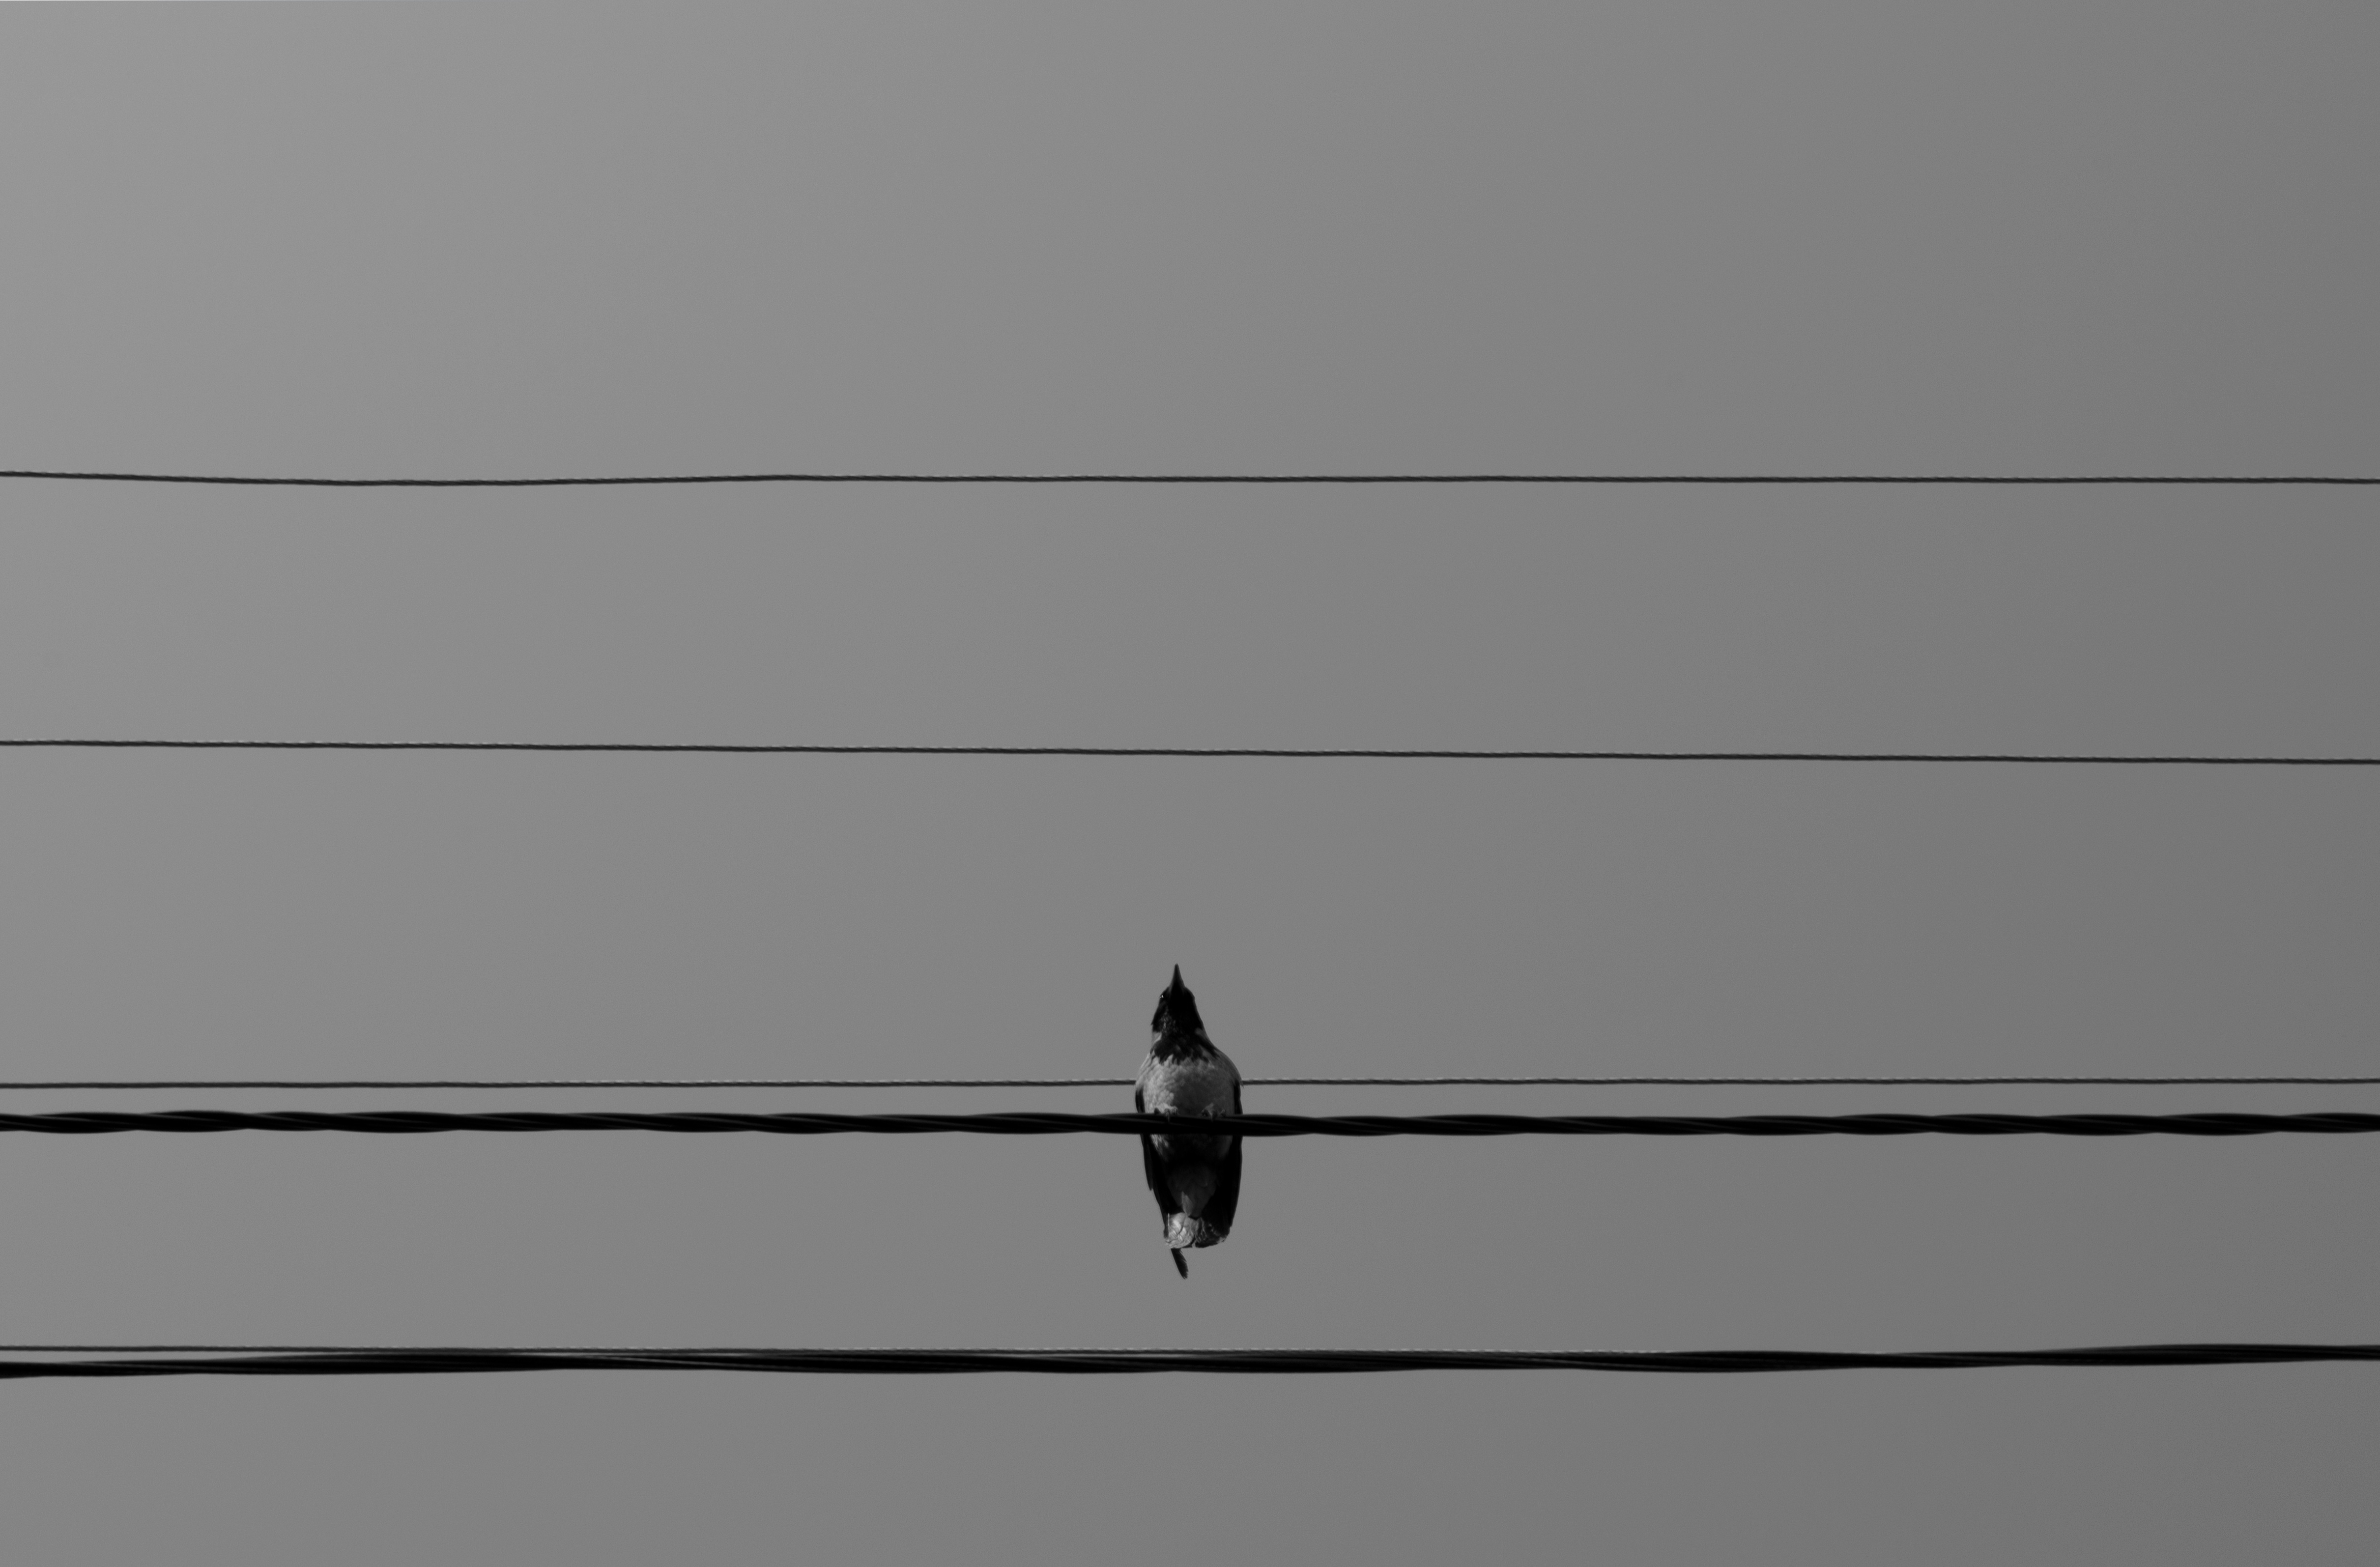
wing, black and white, white, wall, line, black, monochrome, shape, monochrome photography